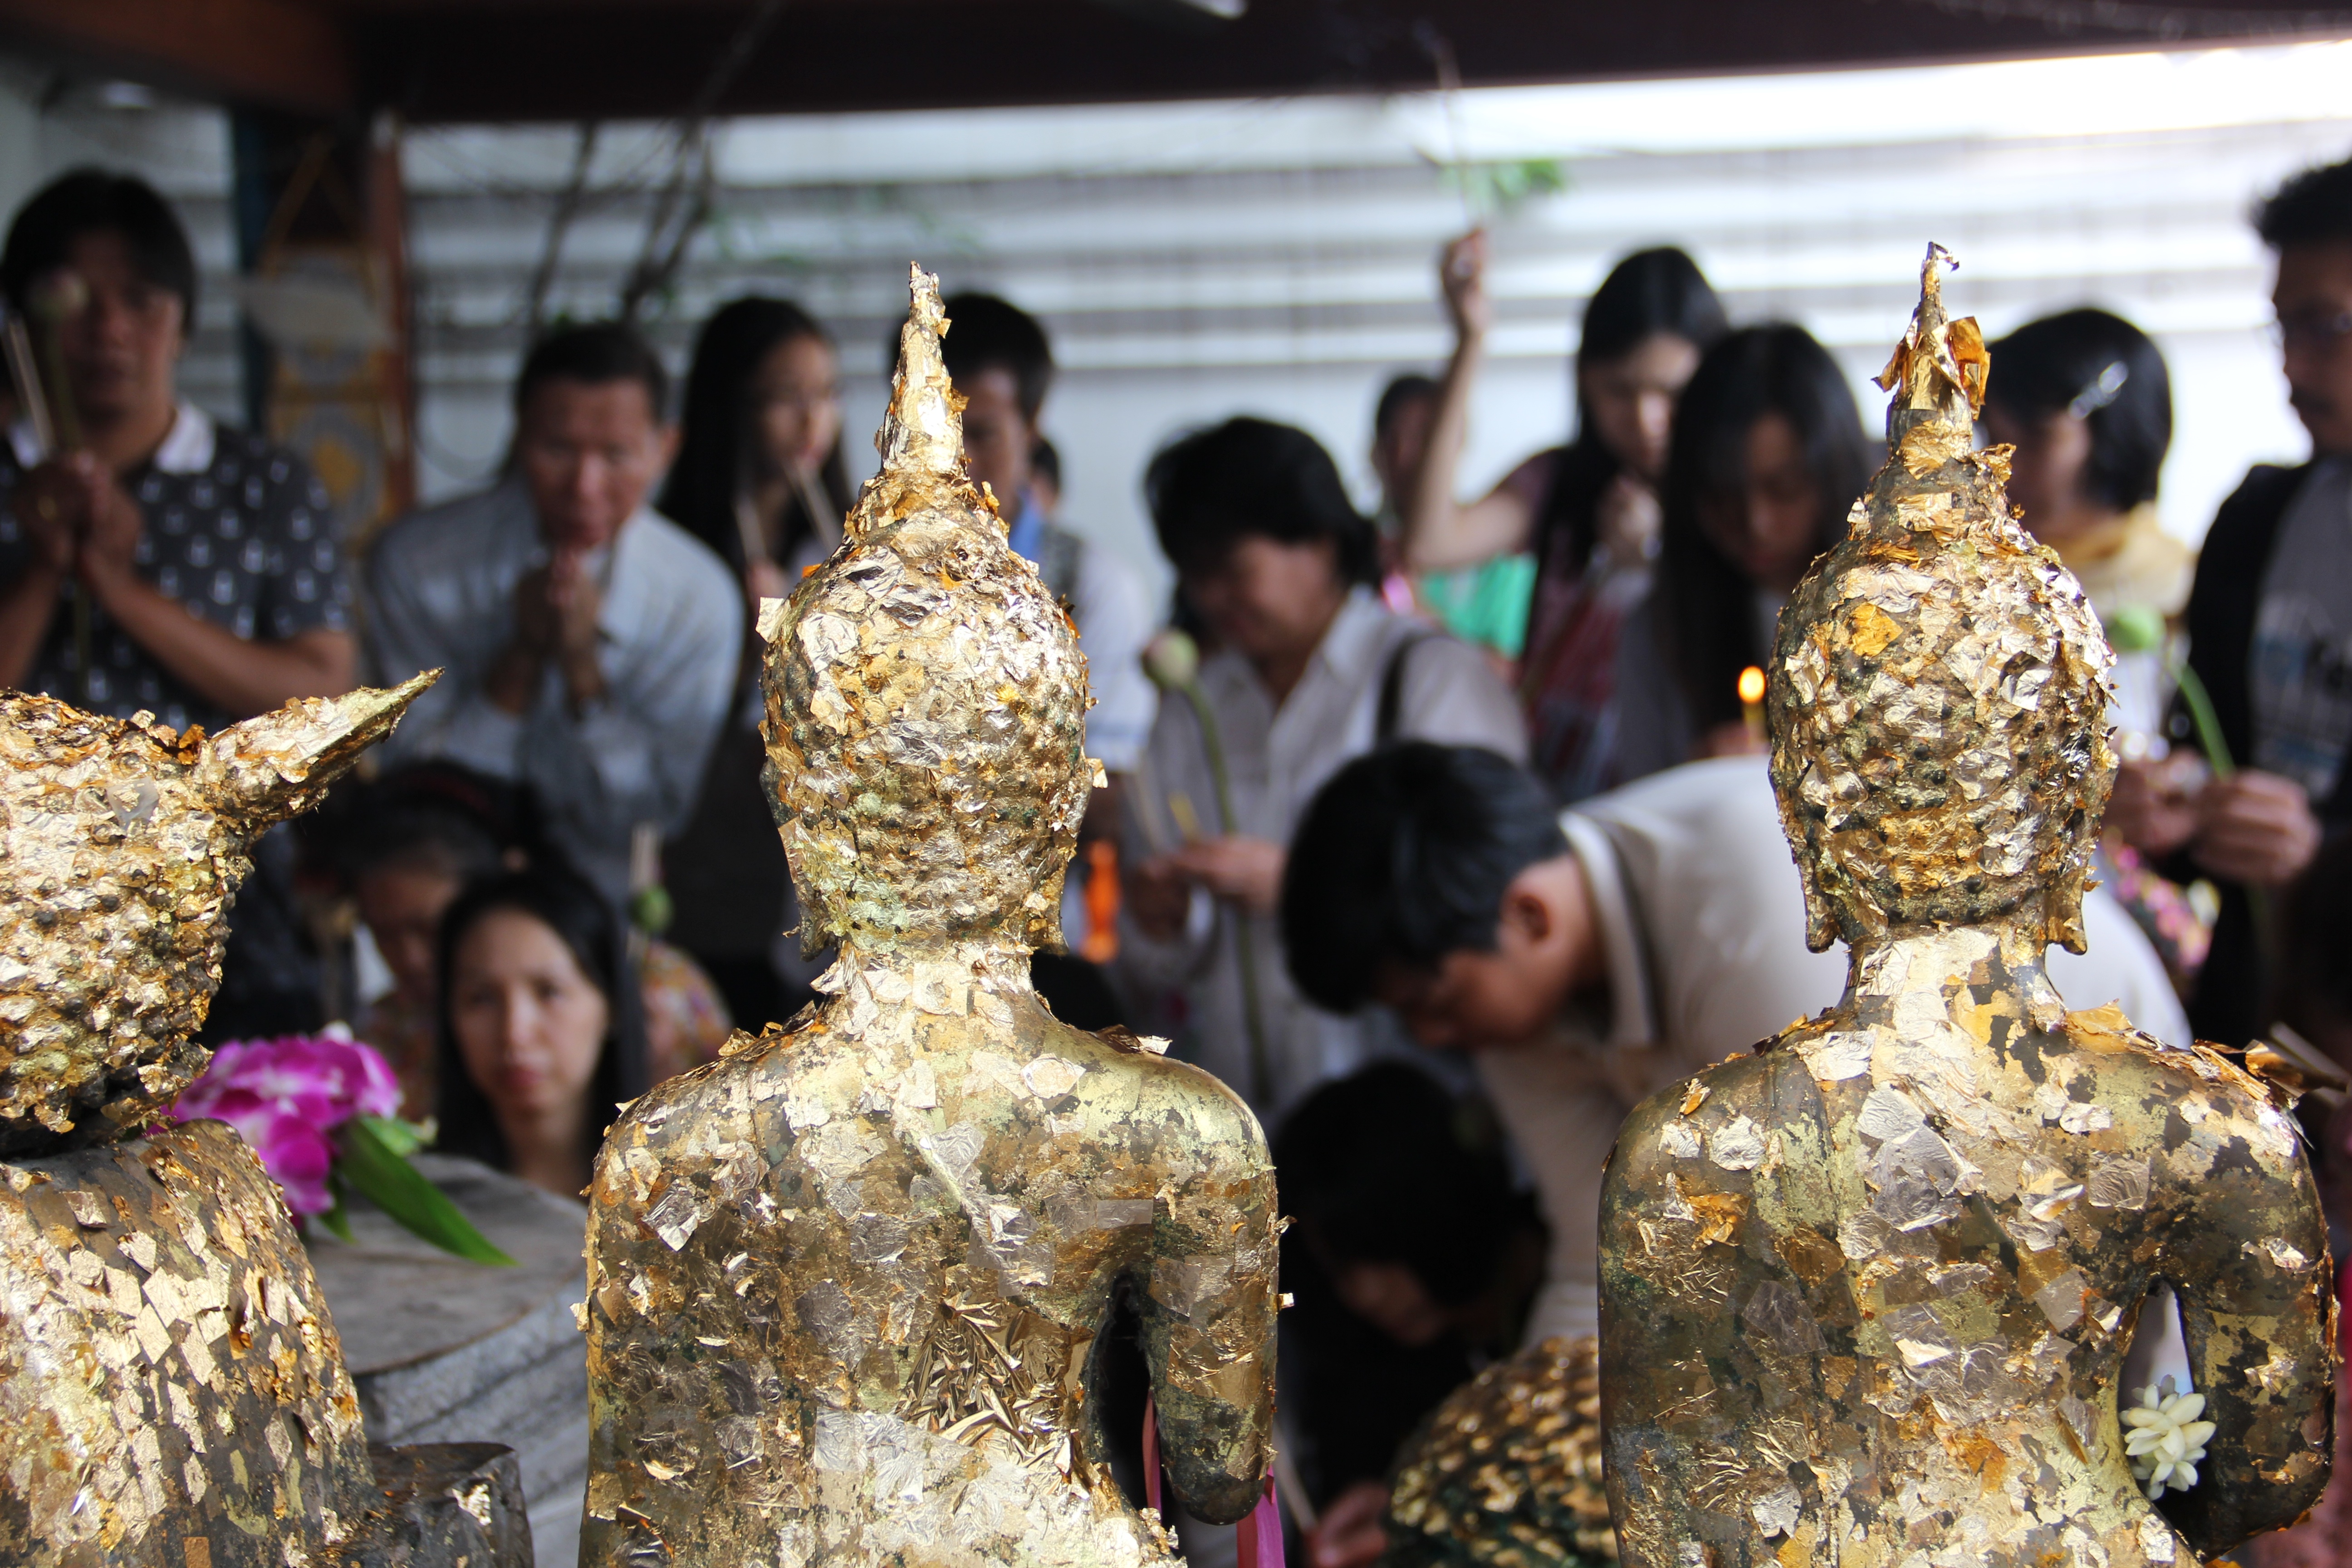
people, carnival, fashion, festival, tradition